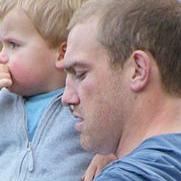
Age: 24